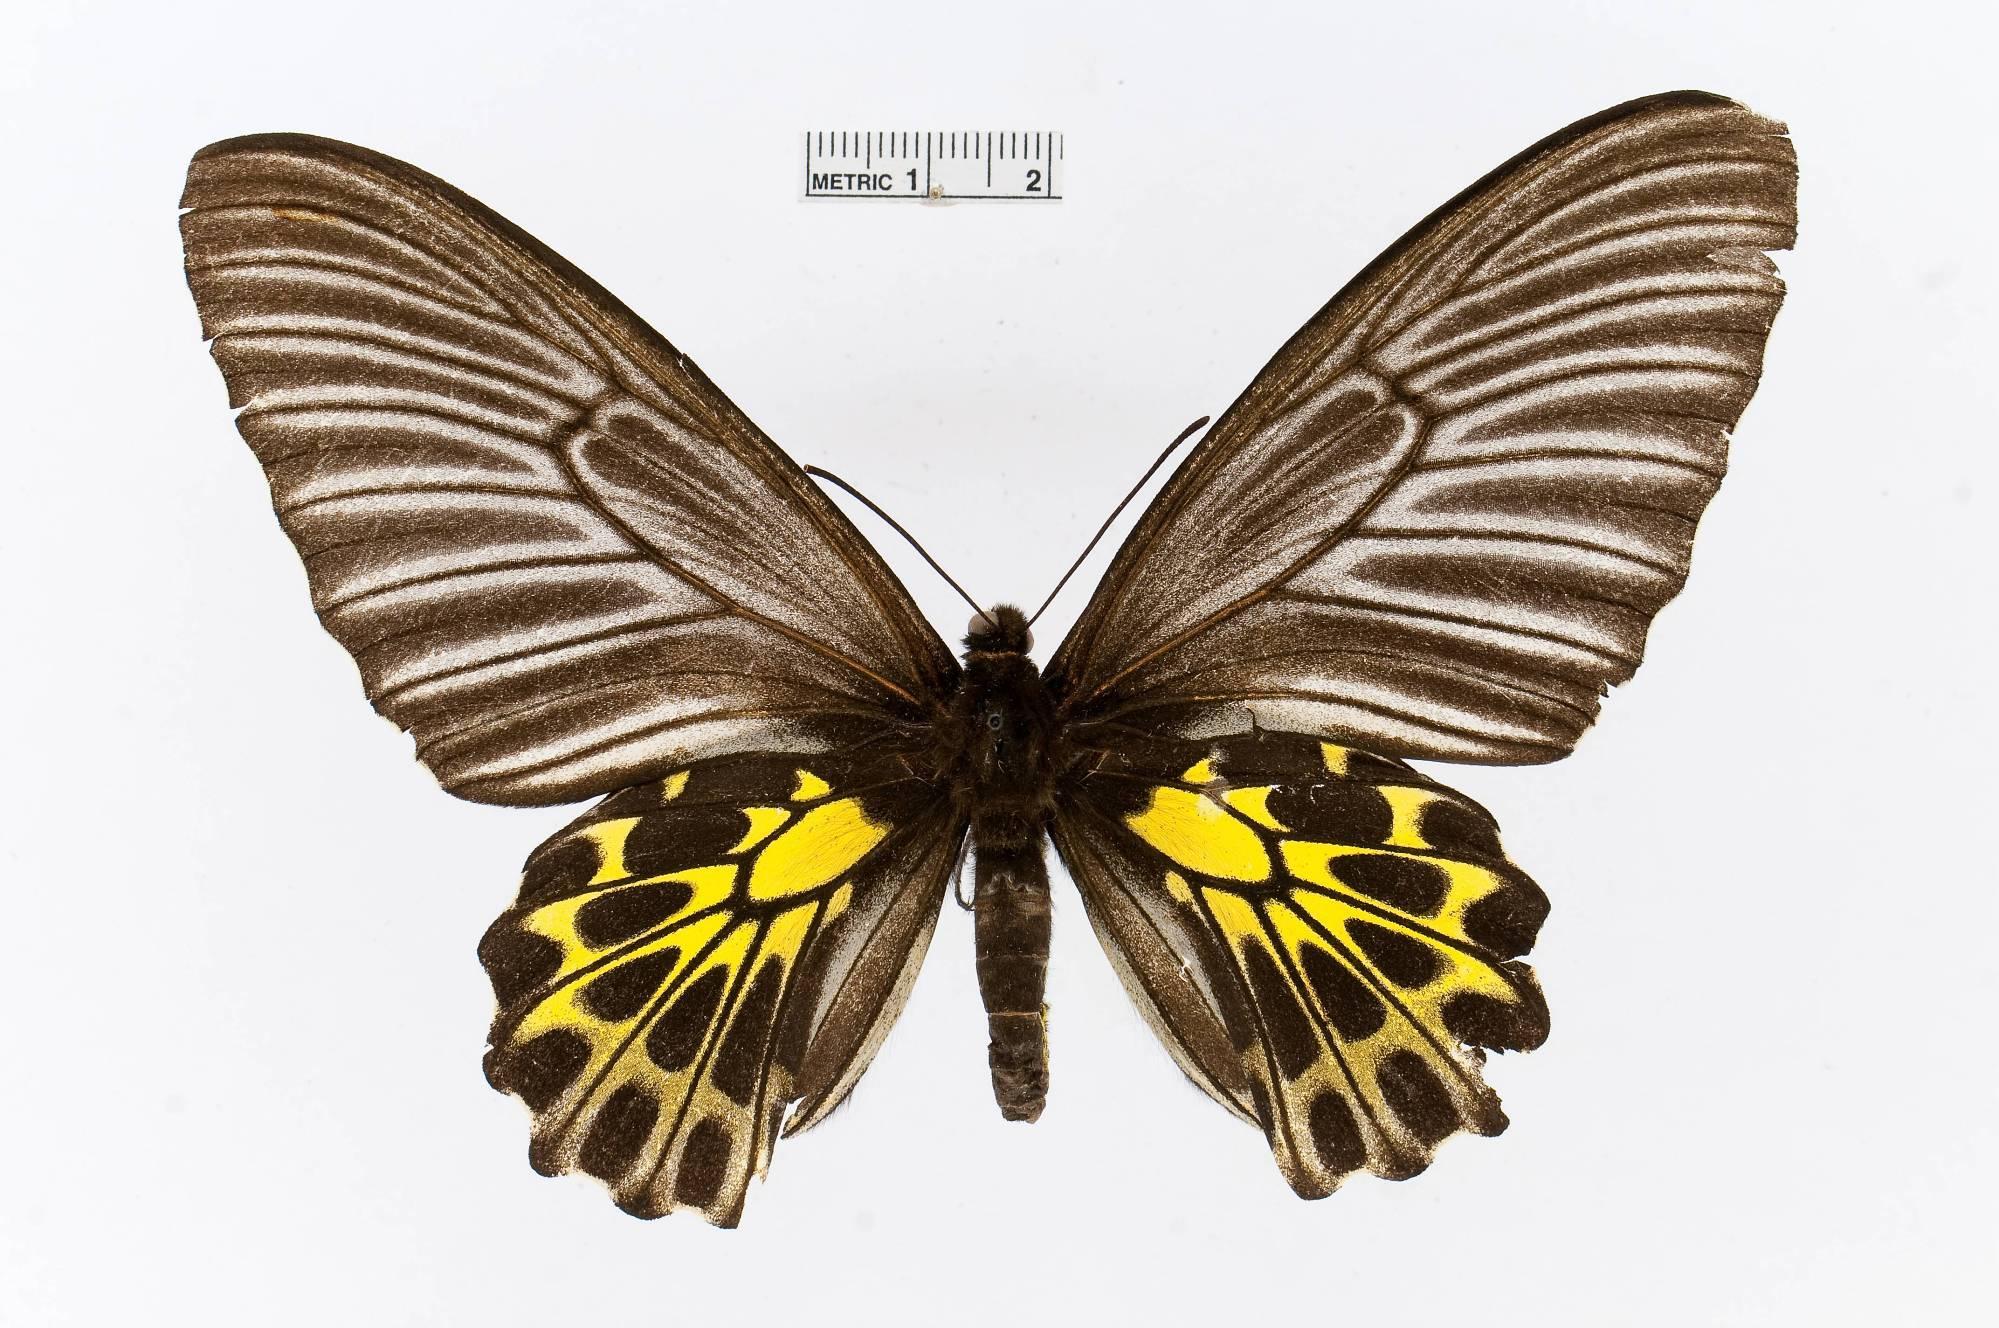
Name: Troides aeacus
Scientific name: Troides aeacus
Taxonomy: Animalia, Arthropoda, Insecta, Lepidoptera, Papilionidae, Papilioninae
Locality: Wenchwan, [Not Stated], Sichuan, China
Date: [Not Stated]